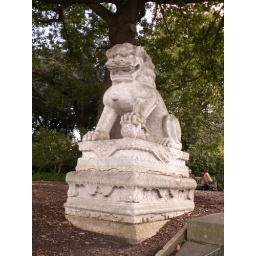
The lions were either side of some steps that led down to the lake in front of the Palm House.